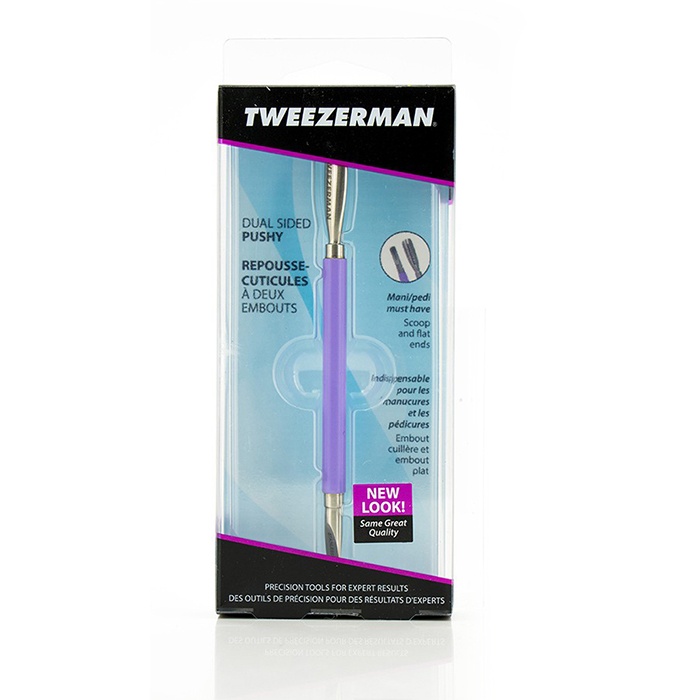
Tweezerman Dual Sided Pushy
An extraordinary dual-ended tool for perfect cuticle care. One end is a contoured scoop to perfectly match the cuticle shape. Other end is flat & thin to help push back corners & hard-to reach areas. Buffed edges prevent damaging the nail when caring for cuticles. Fine quality stainless steel is long lasting & easy to clean after use The soft touch coated body gives a comfortable grip & control.
Brand: Tweezerman
Category: Health & Beauty > Personal Care > Cosmetics > Cosmetic Tools > Nail Tools > Cuticle Pushers